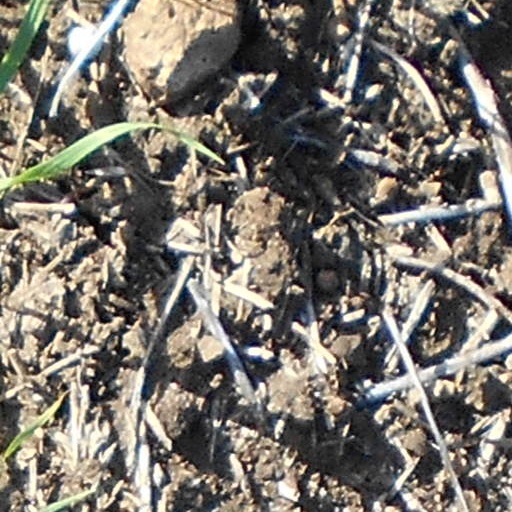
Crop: wheat